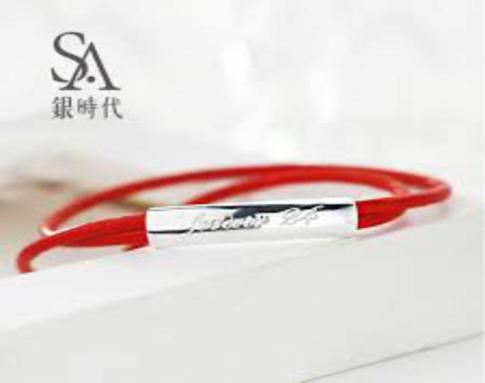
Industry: Clothes